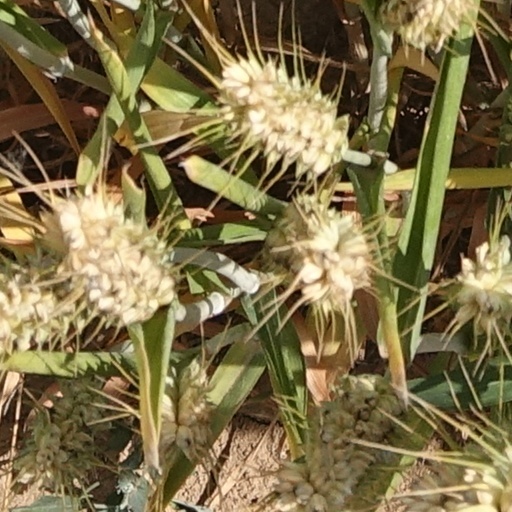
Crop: wheat